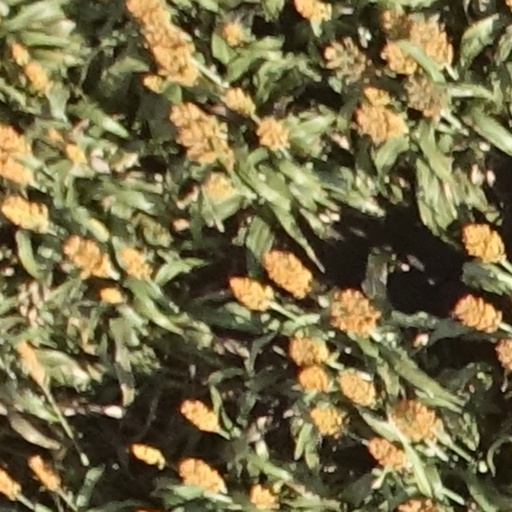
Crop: sorghum